Apple TV app

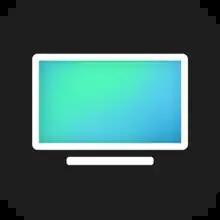
The TV app icon used in iOS and tvOS from December 2016 to March 2019

TV was announced at an Apple media event on October 27, 2016, and was released in the United States on December 12, 2016, with iOS 10.2 and tvOS 10.1, replacing the "Videos" application in earlier versions of iOS. It aggregates television shows and movies from the iTunes Store with content from installed partner apps, and can track progress across devices using the same Apple ID. Only content from Apple's services opens inside the TV app; other content is opened in the linked app.